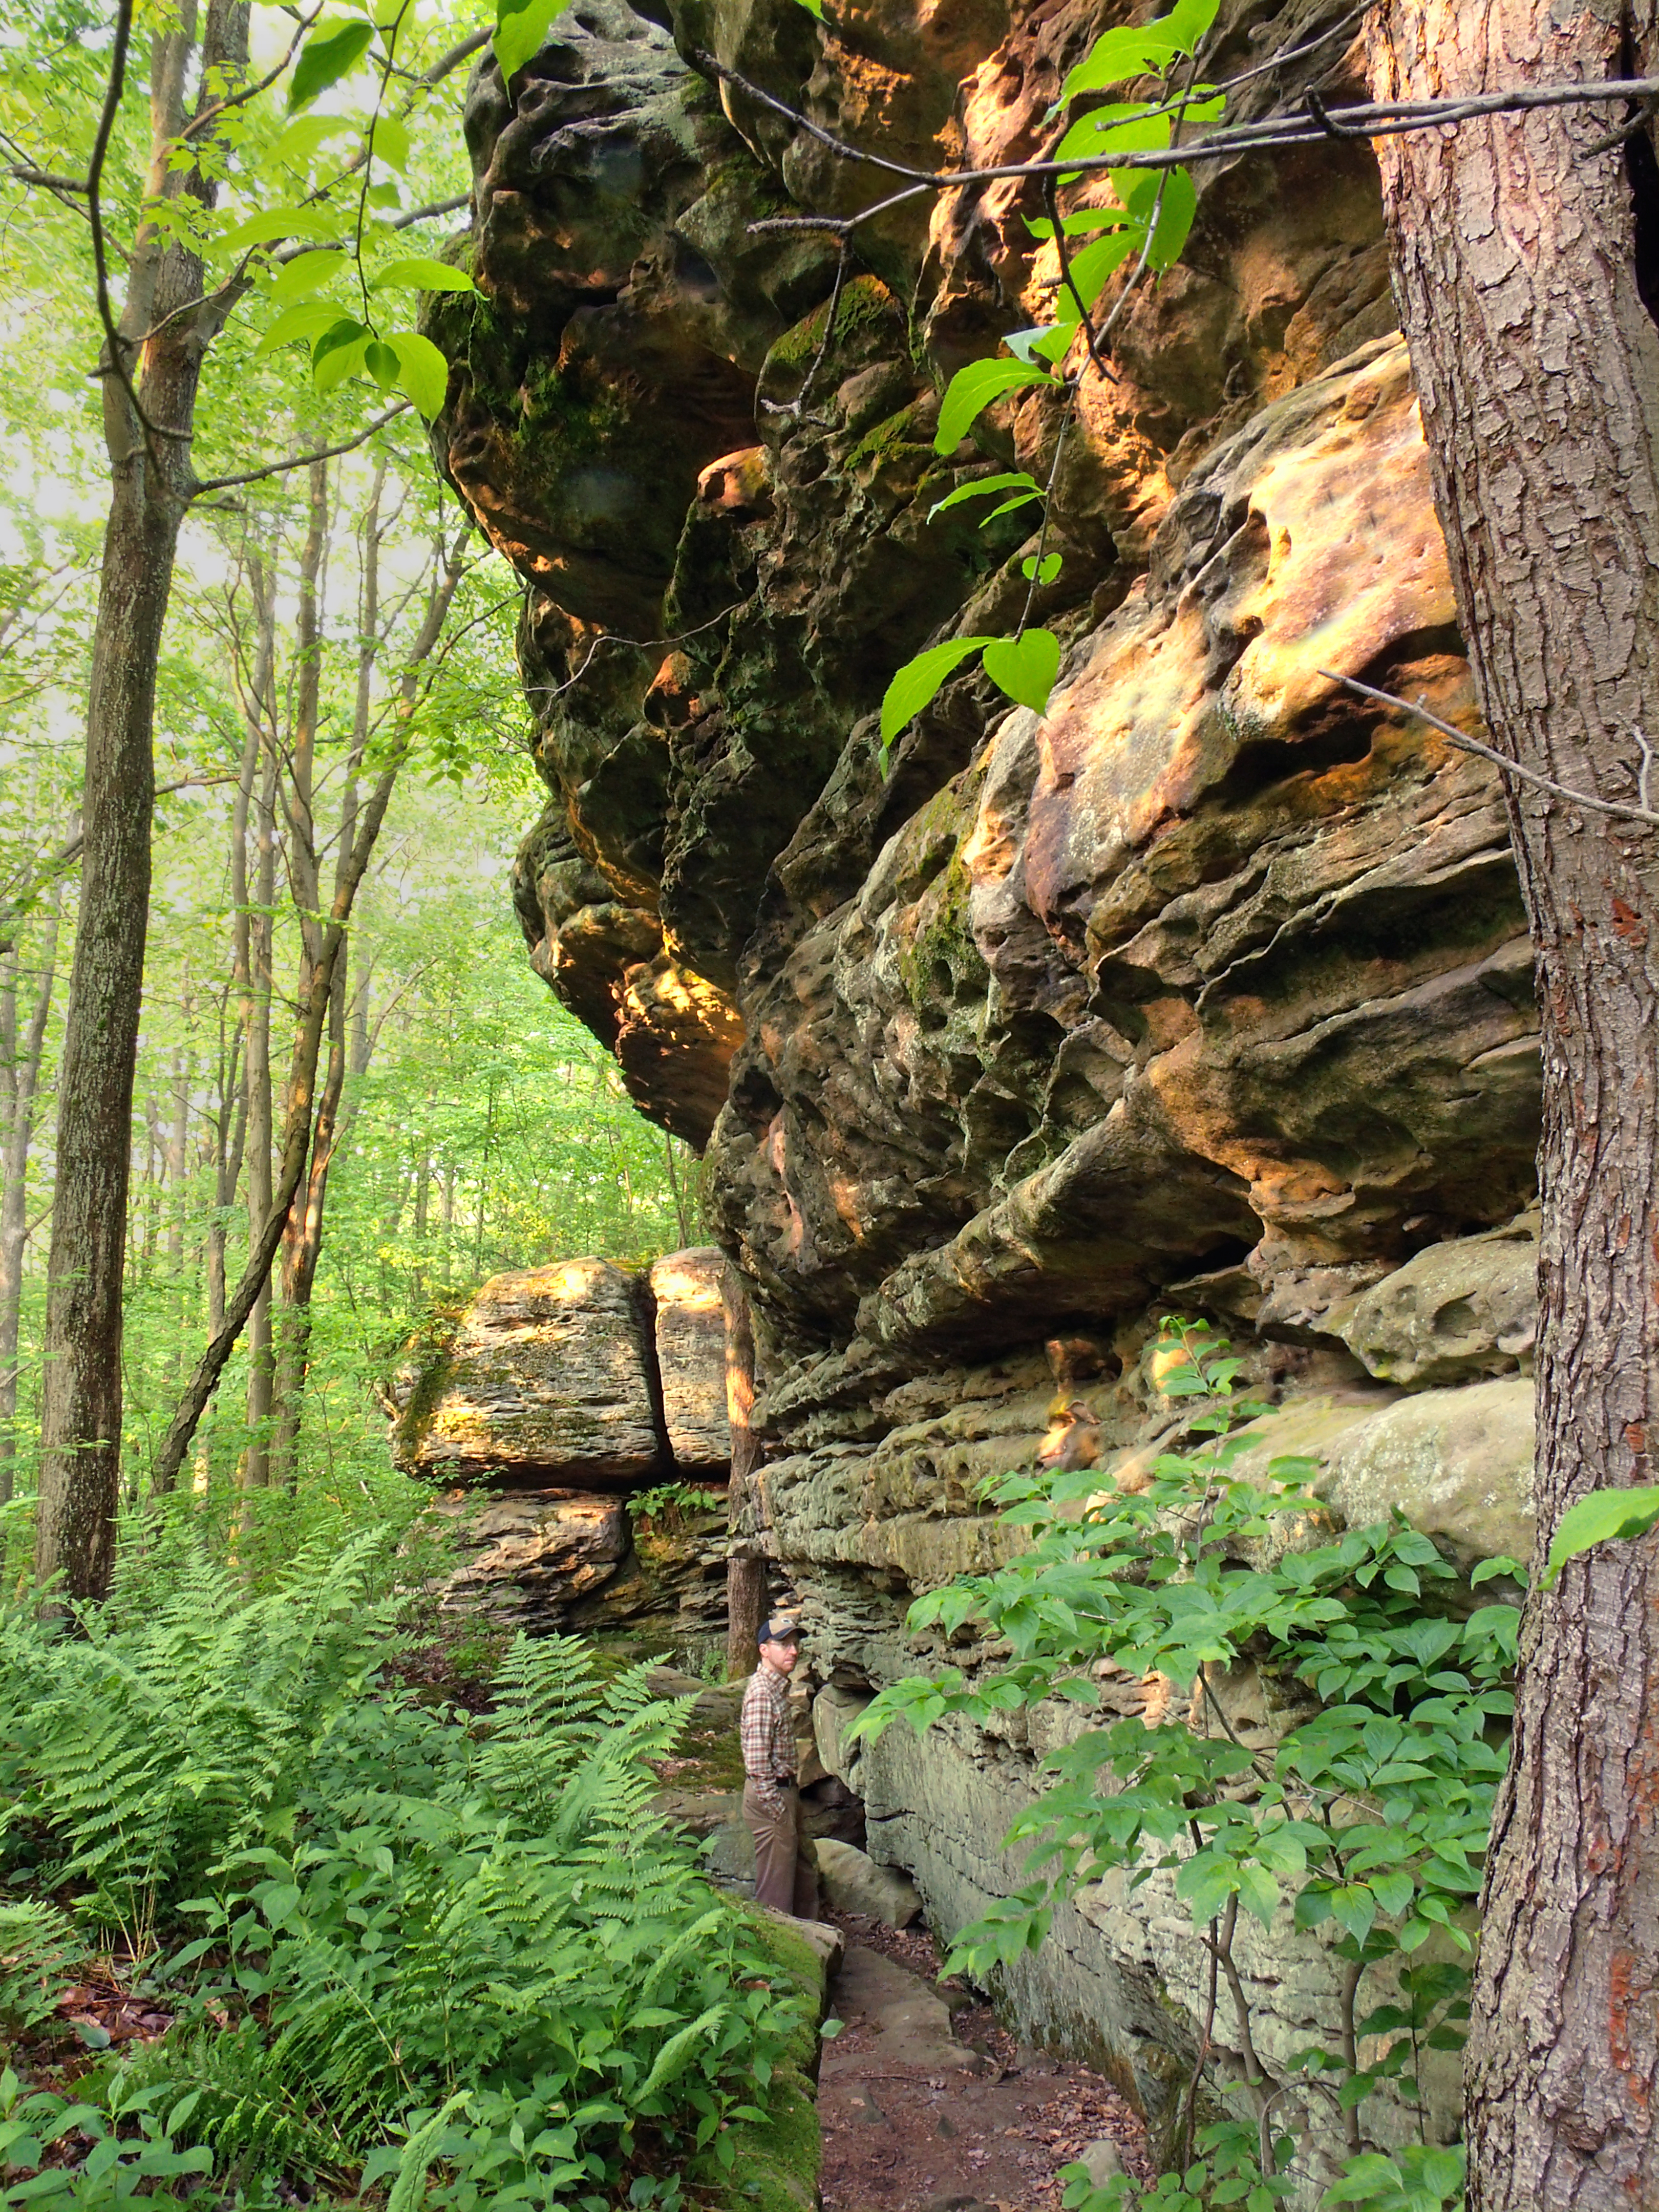
tree, nature, forest, rock, wilderness, plant, wood, trail, leaf, flower, trunk, wildlife, stream, spring, green, jungle, autumn, botany, flora, trees, creativecommons, rainforest, deciduous, pennsylvaniawilds, lowlight, pennsylvania, clearfieldcounty, self, moshannonstateforest, rockcity, geologic, pantherrocks, woodland, habitat, water feature, natural environment, woody plant, temperatedeciduousforest